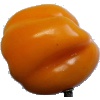
Label: Pepper Yellow 1